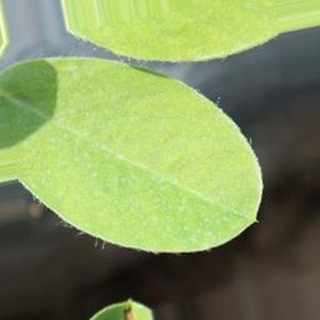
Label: healthy_groundnut